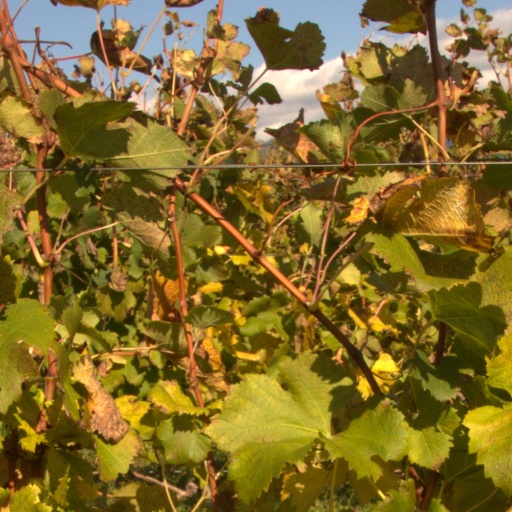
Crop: grape